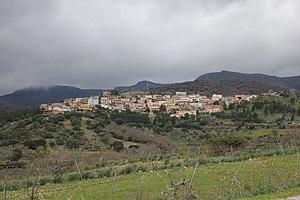
Lei est une commune italienne de la province de Nuoro dans la région Sardaigne en Italie.